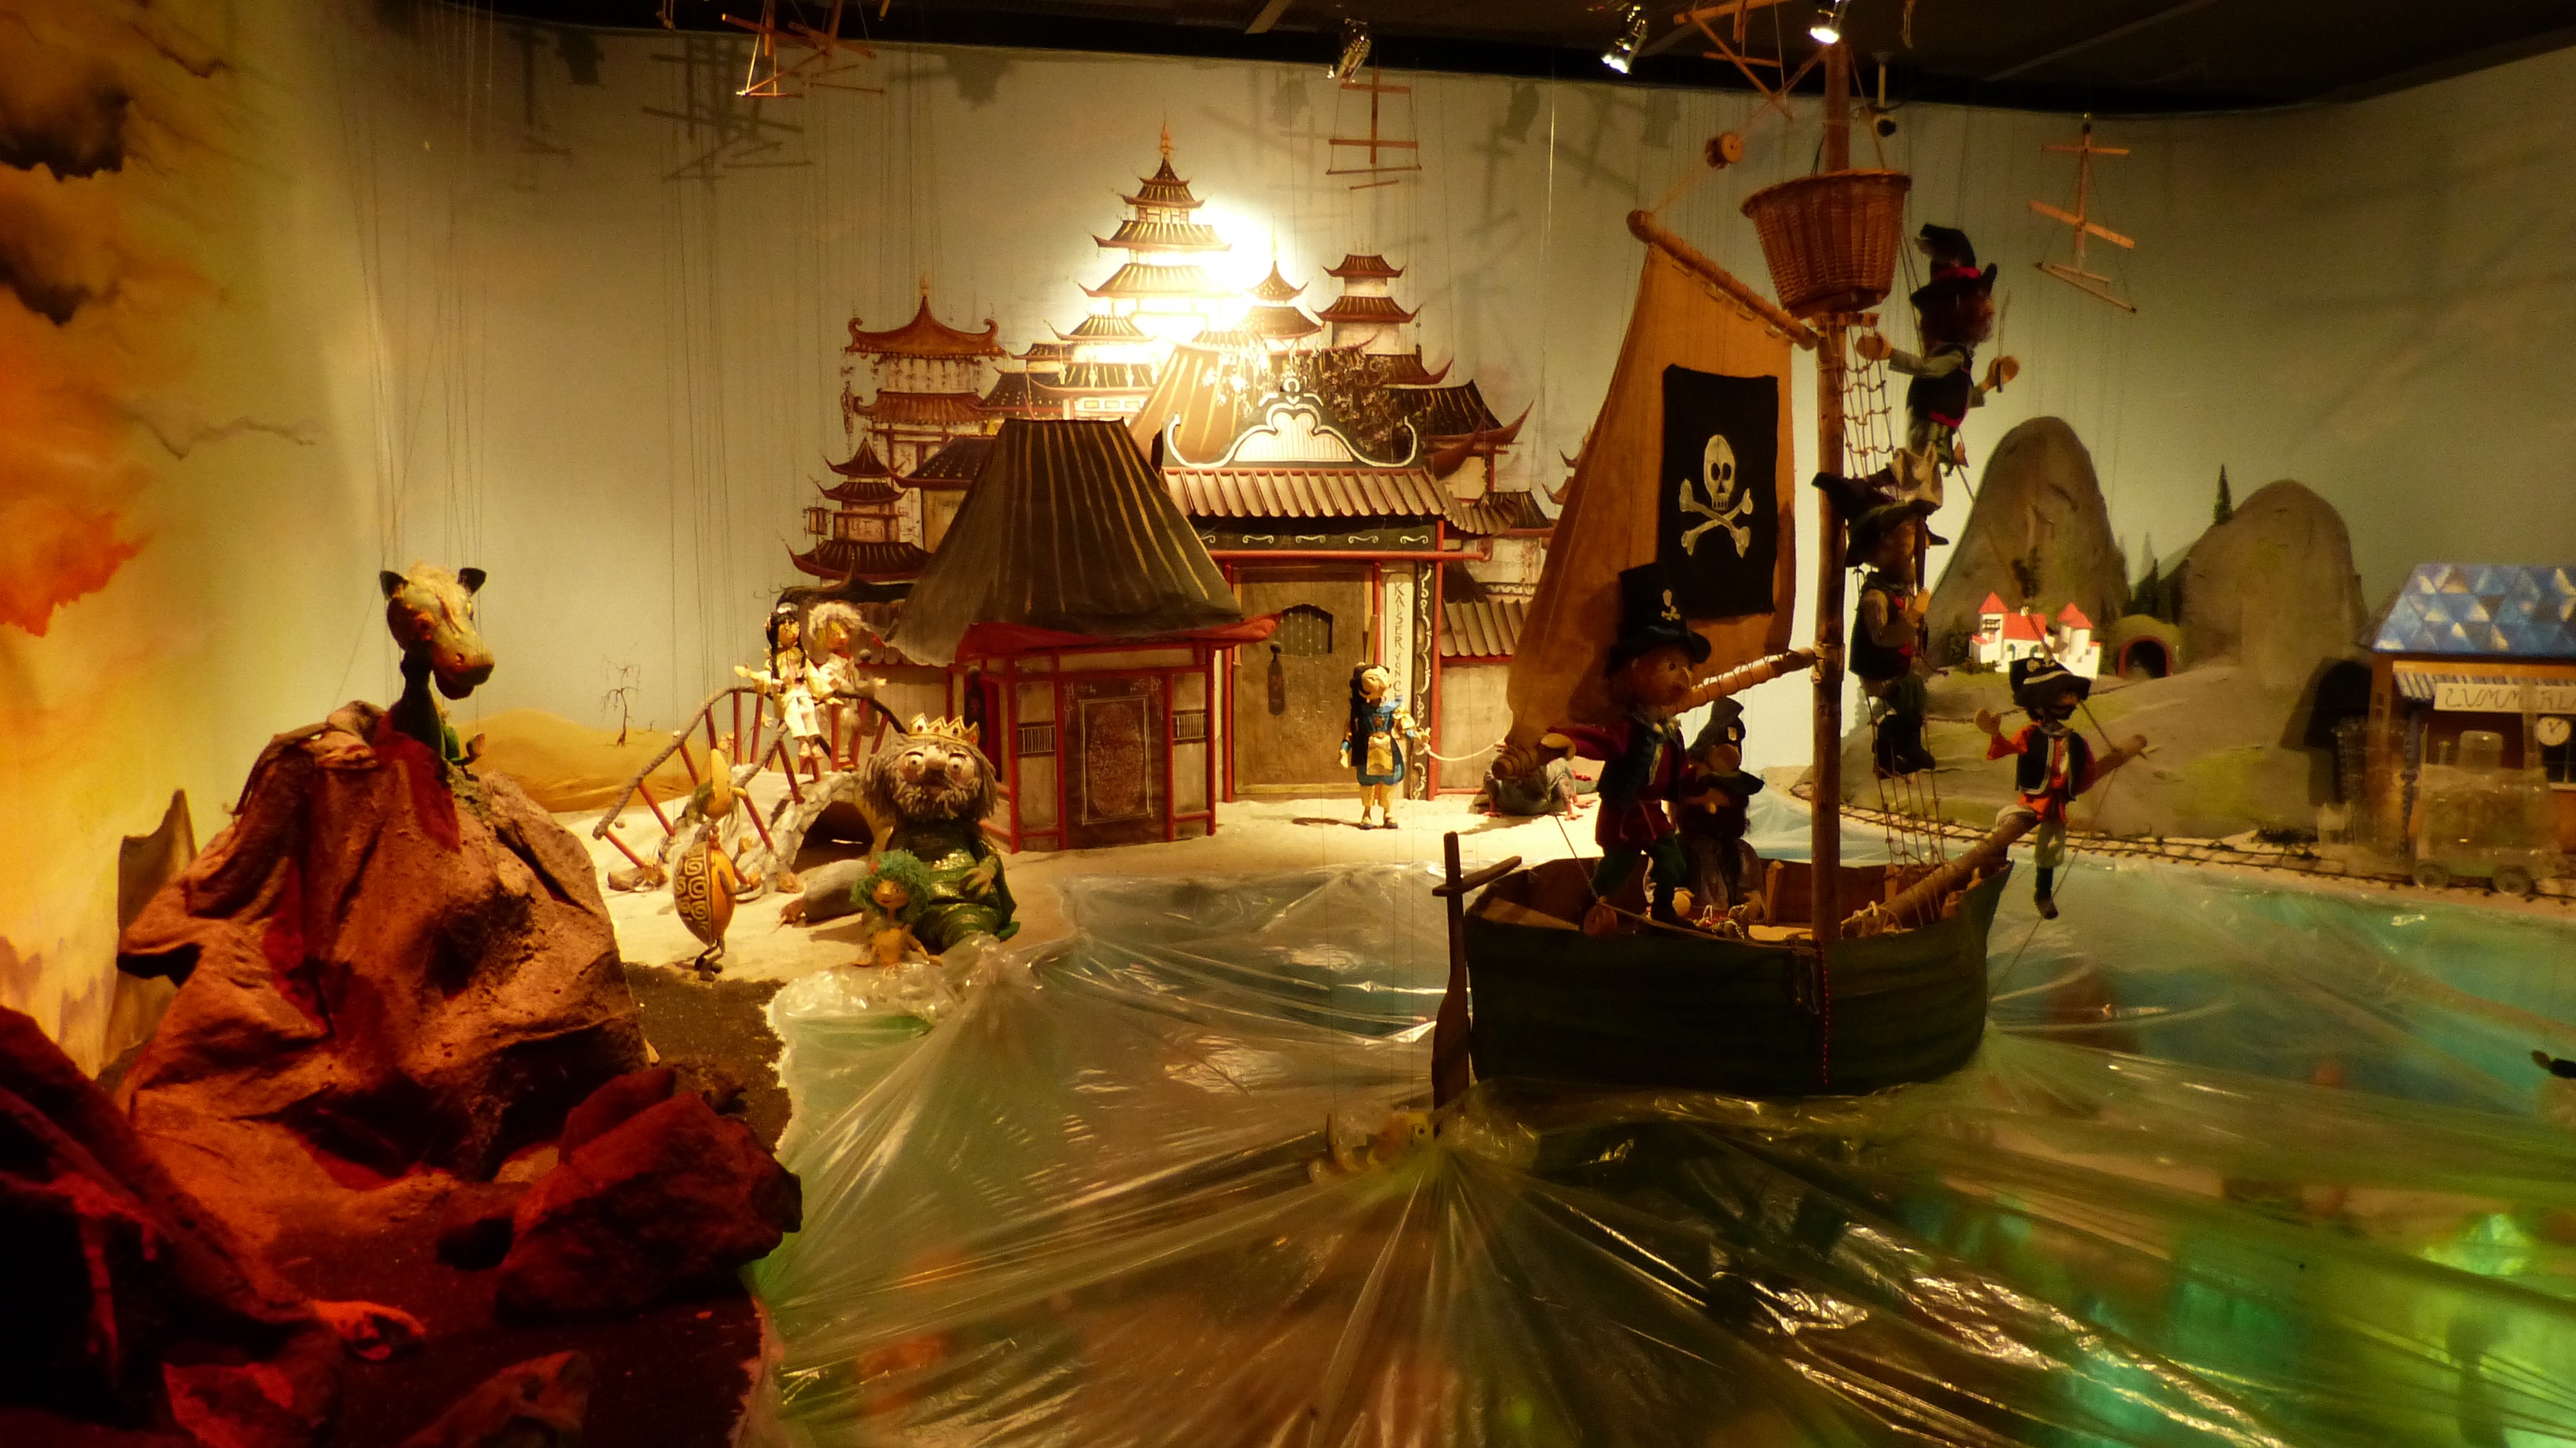
decor, art, dolls, tourist attraction, augsburg, pirates, nativity scene, puppet theatre, dying of the light, augsburger puppenkiste